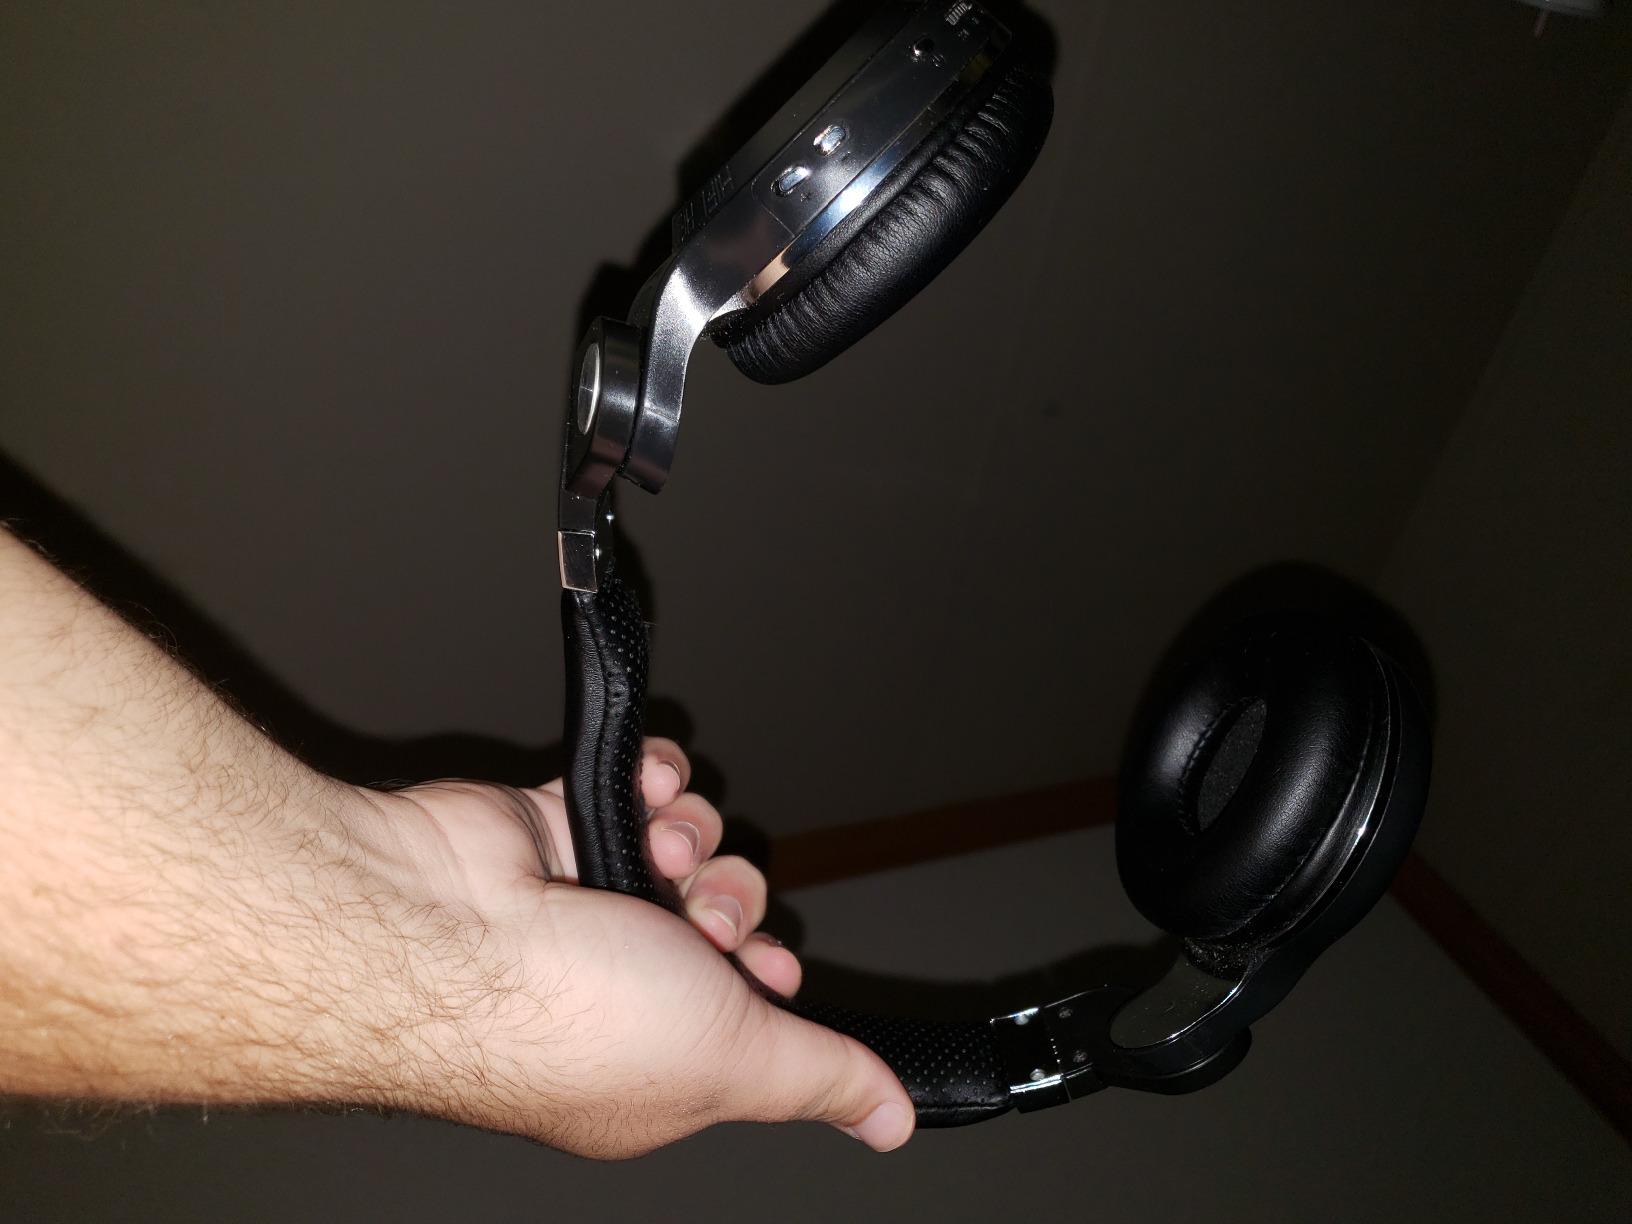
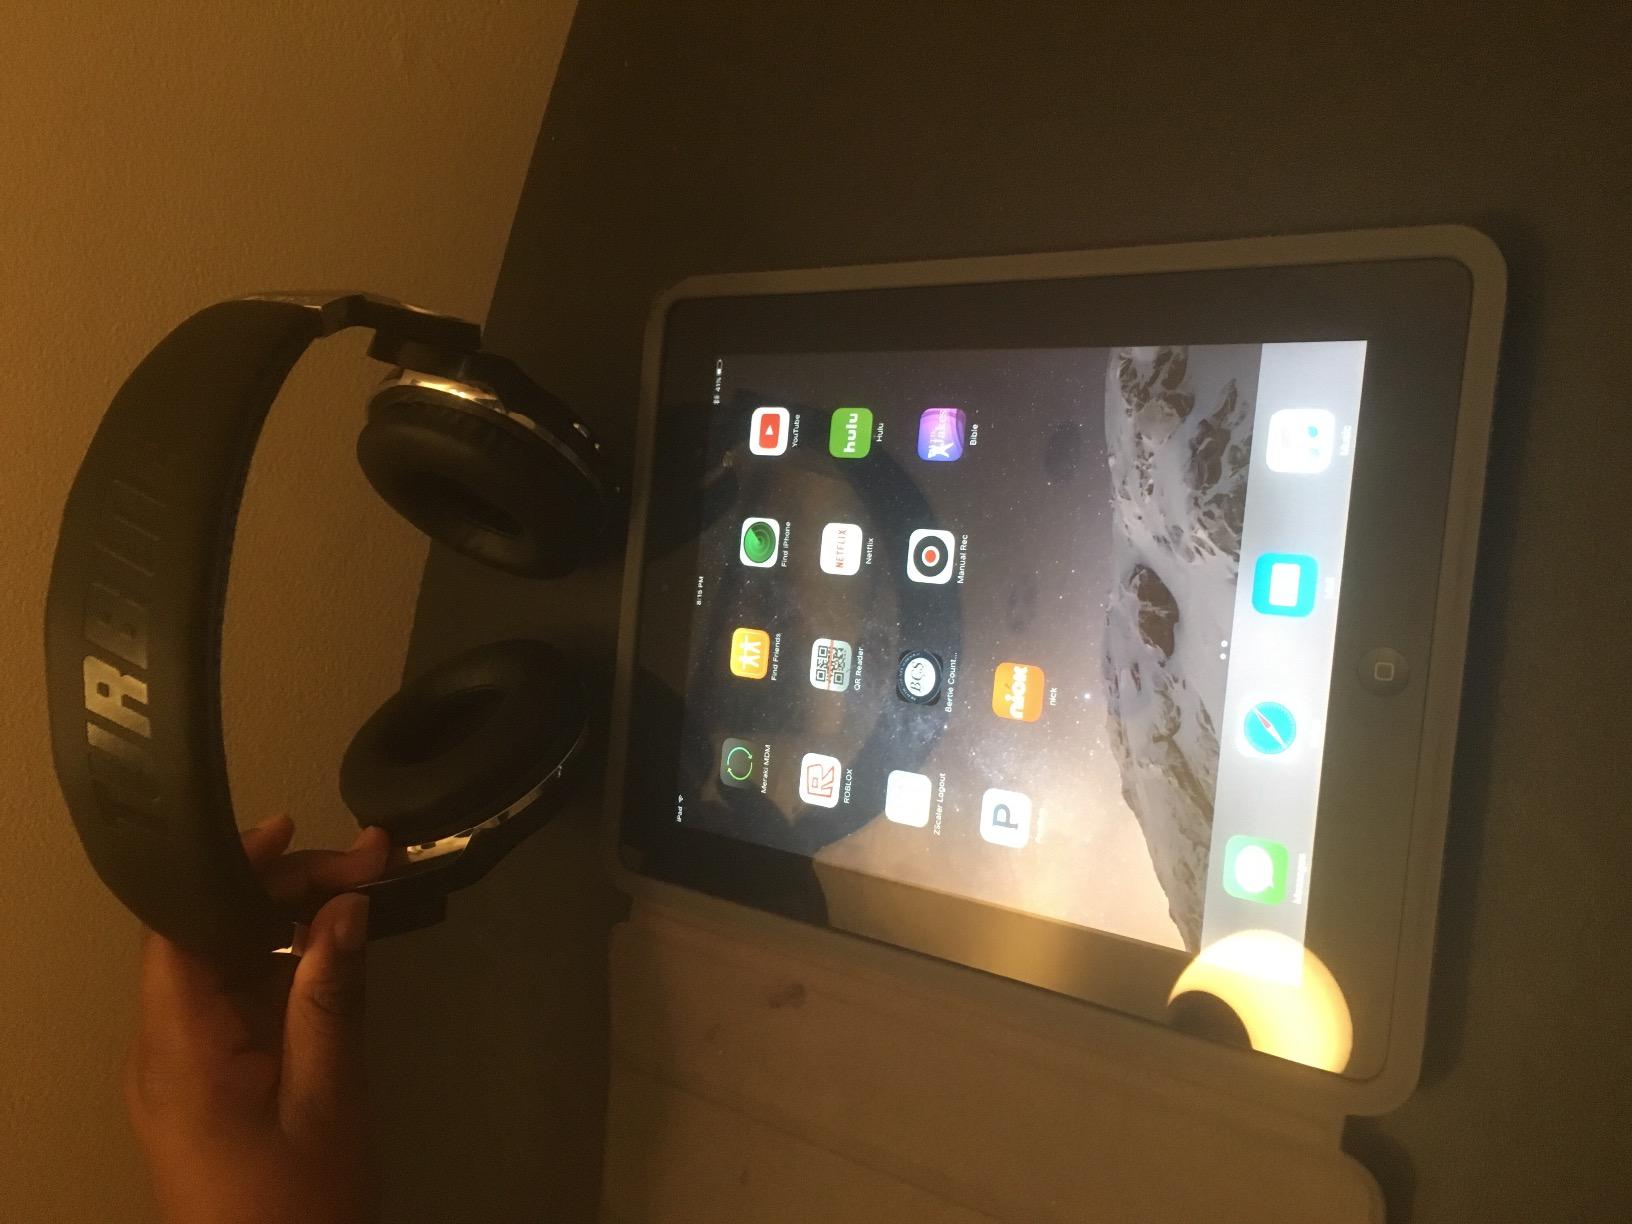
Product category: headphones
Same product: yes